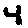
Label: 4